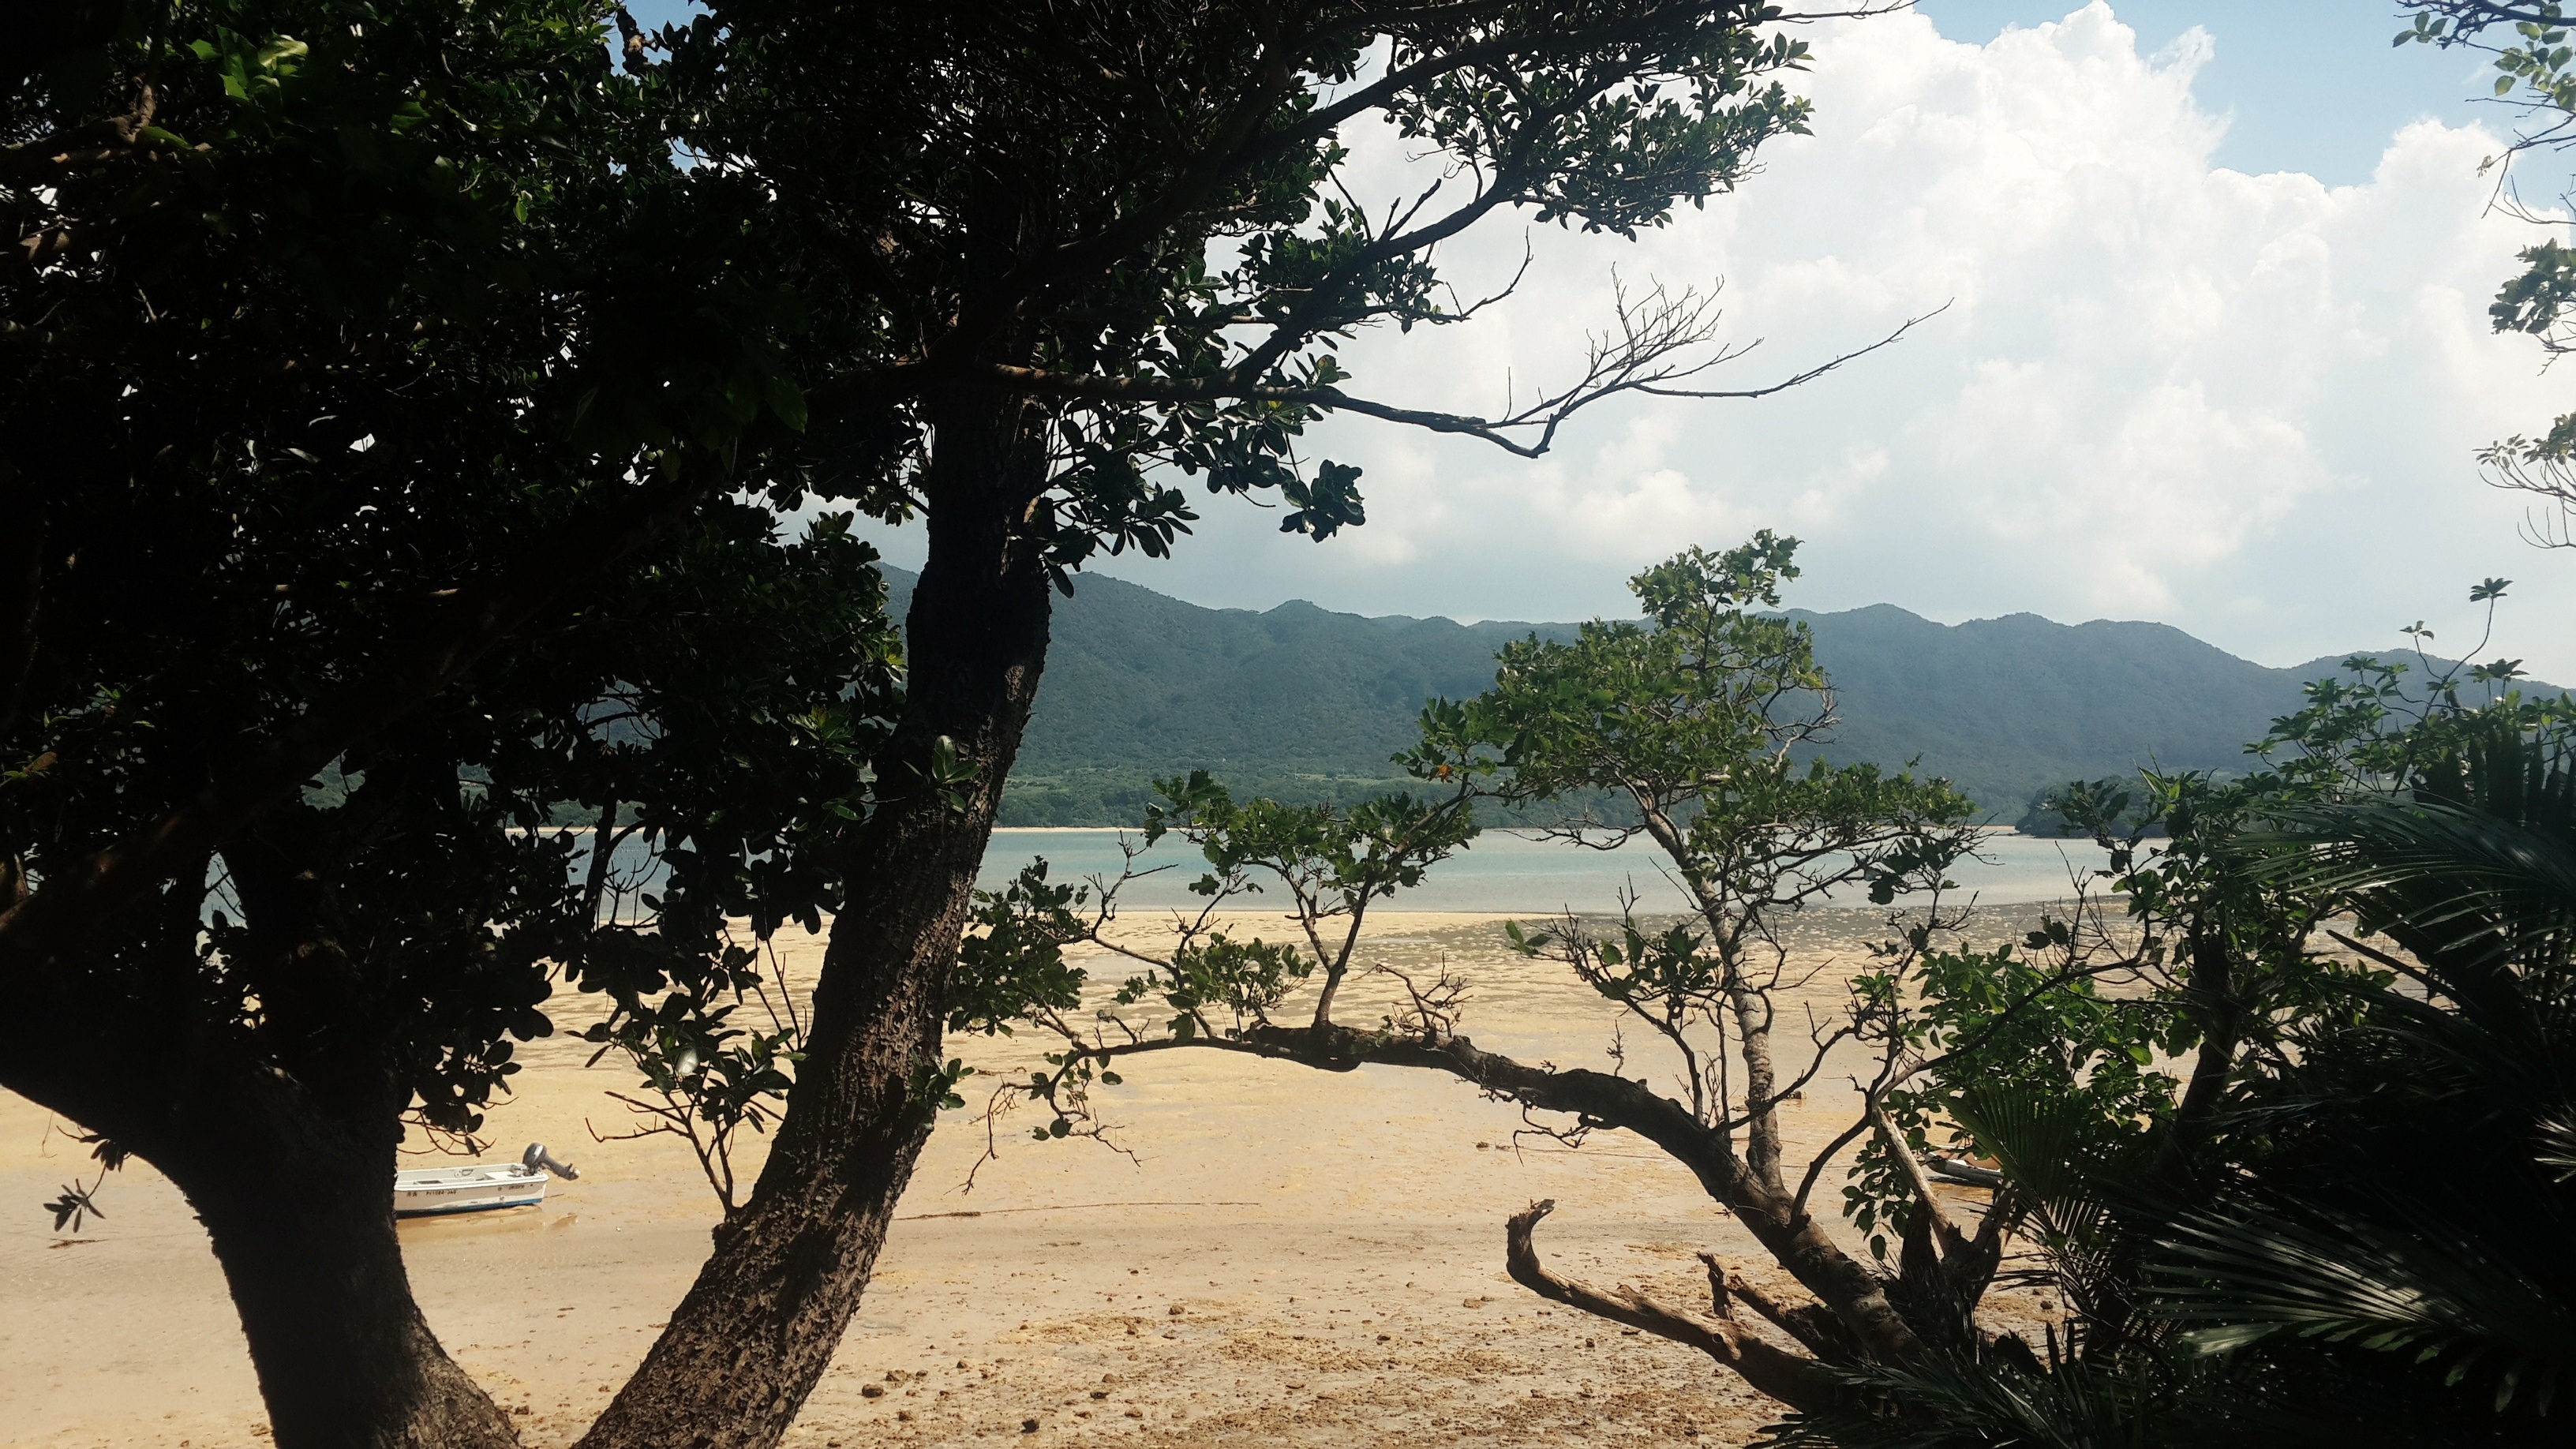
landscape, sea, tree, nature, forest, sunlight, jungle, habitat, tropics, natural environment, woody plant, arecales